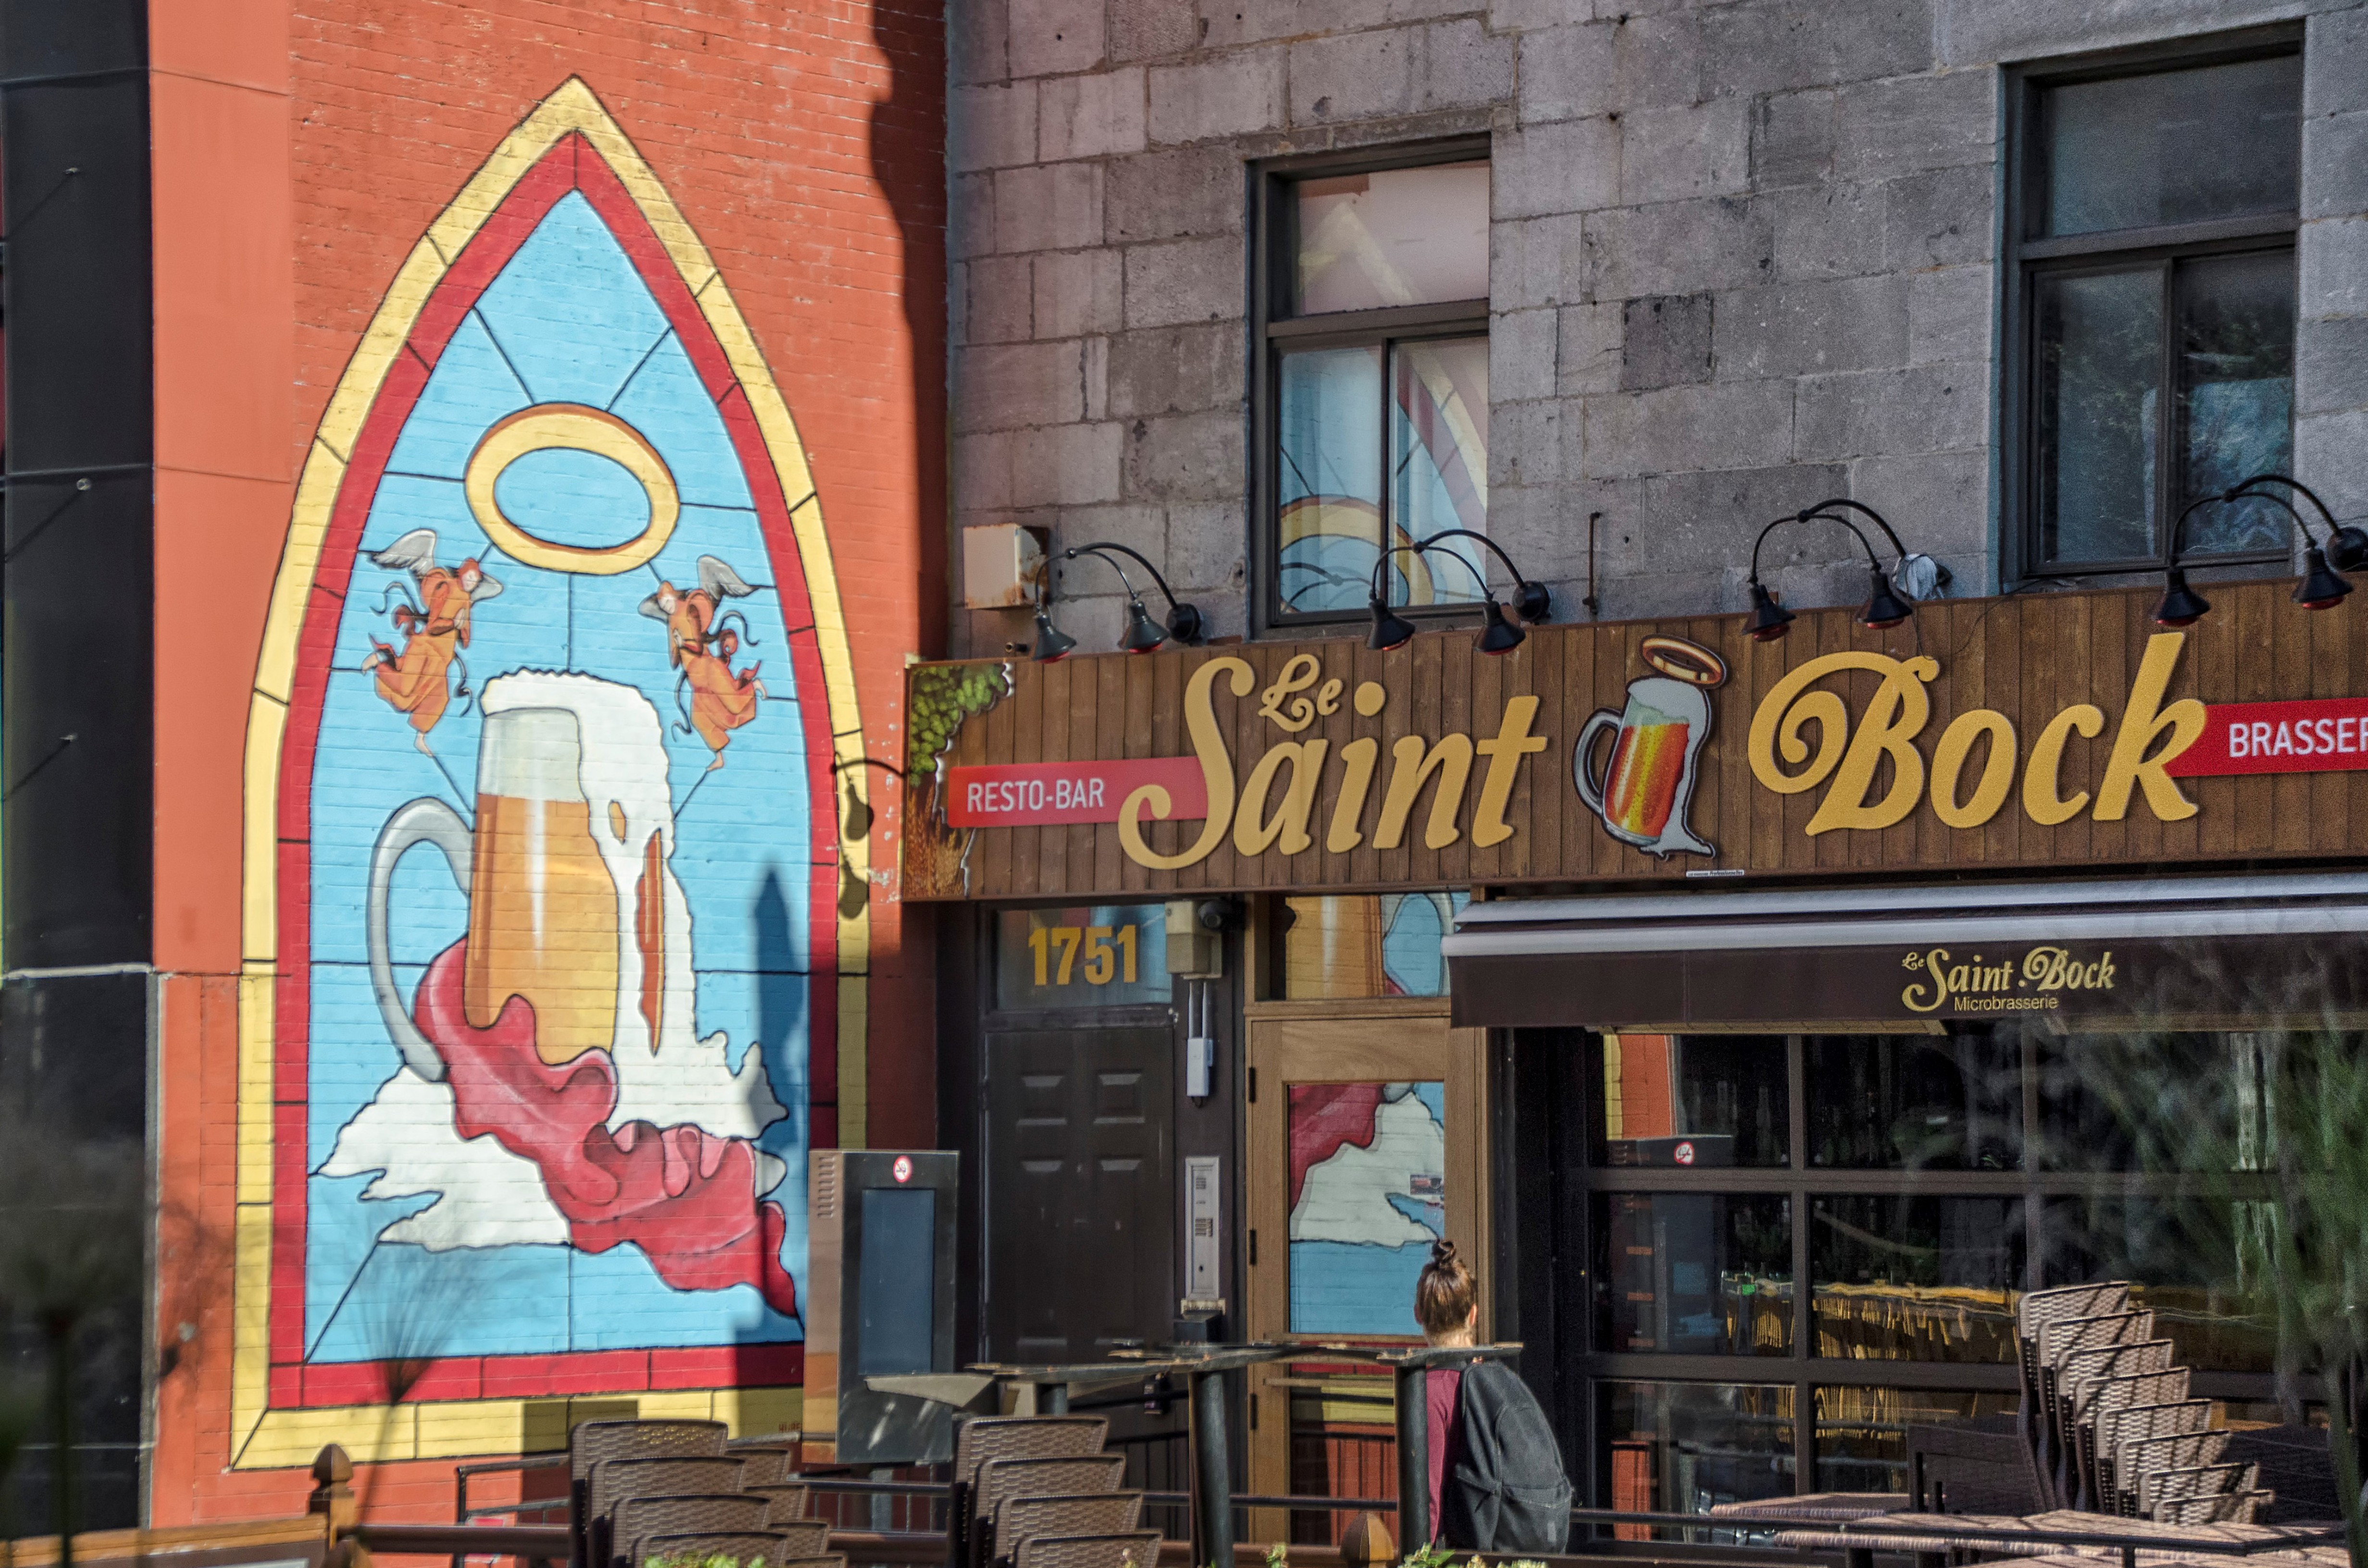
city, advertising, downtown, art, de, of, canada, mural, quebec, montreal, ville, urban area